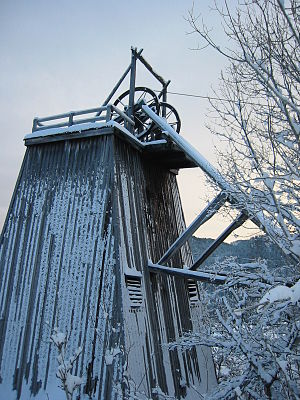
Løkken Værk
Gamle minetårn på Løkken Værk